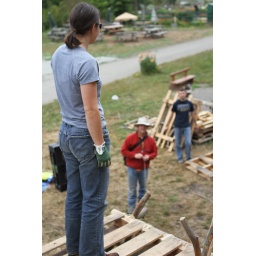
The Anonymous Hippopotami start the day by taking the temporary roof off of their home and having a look around.